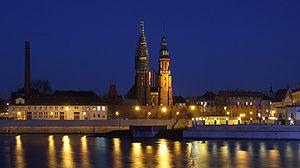
Opole de nuit, l'Oder au premier plan, la cathédrale au milieu. Ślůnski: Uopole bez noc
La province de Haute-Silésie est une ancienne province de l'État libre de Prusse, dont la capitale fut Oppeln. Elle est née de la scission de la province prussienne de Silésie après la Première Guerre mondiale en 1919. La province correspond environ à la région historique de Haute-Silésie née de la fondation des duchés de Piast, de Opole et de Ratibor au XIIᵉ siècle.